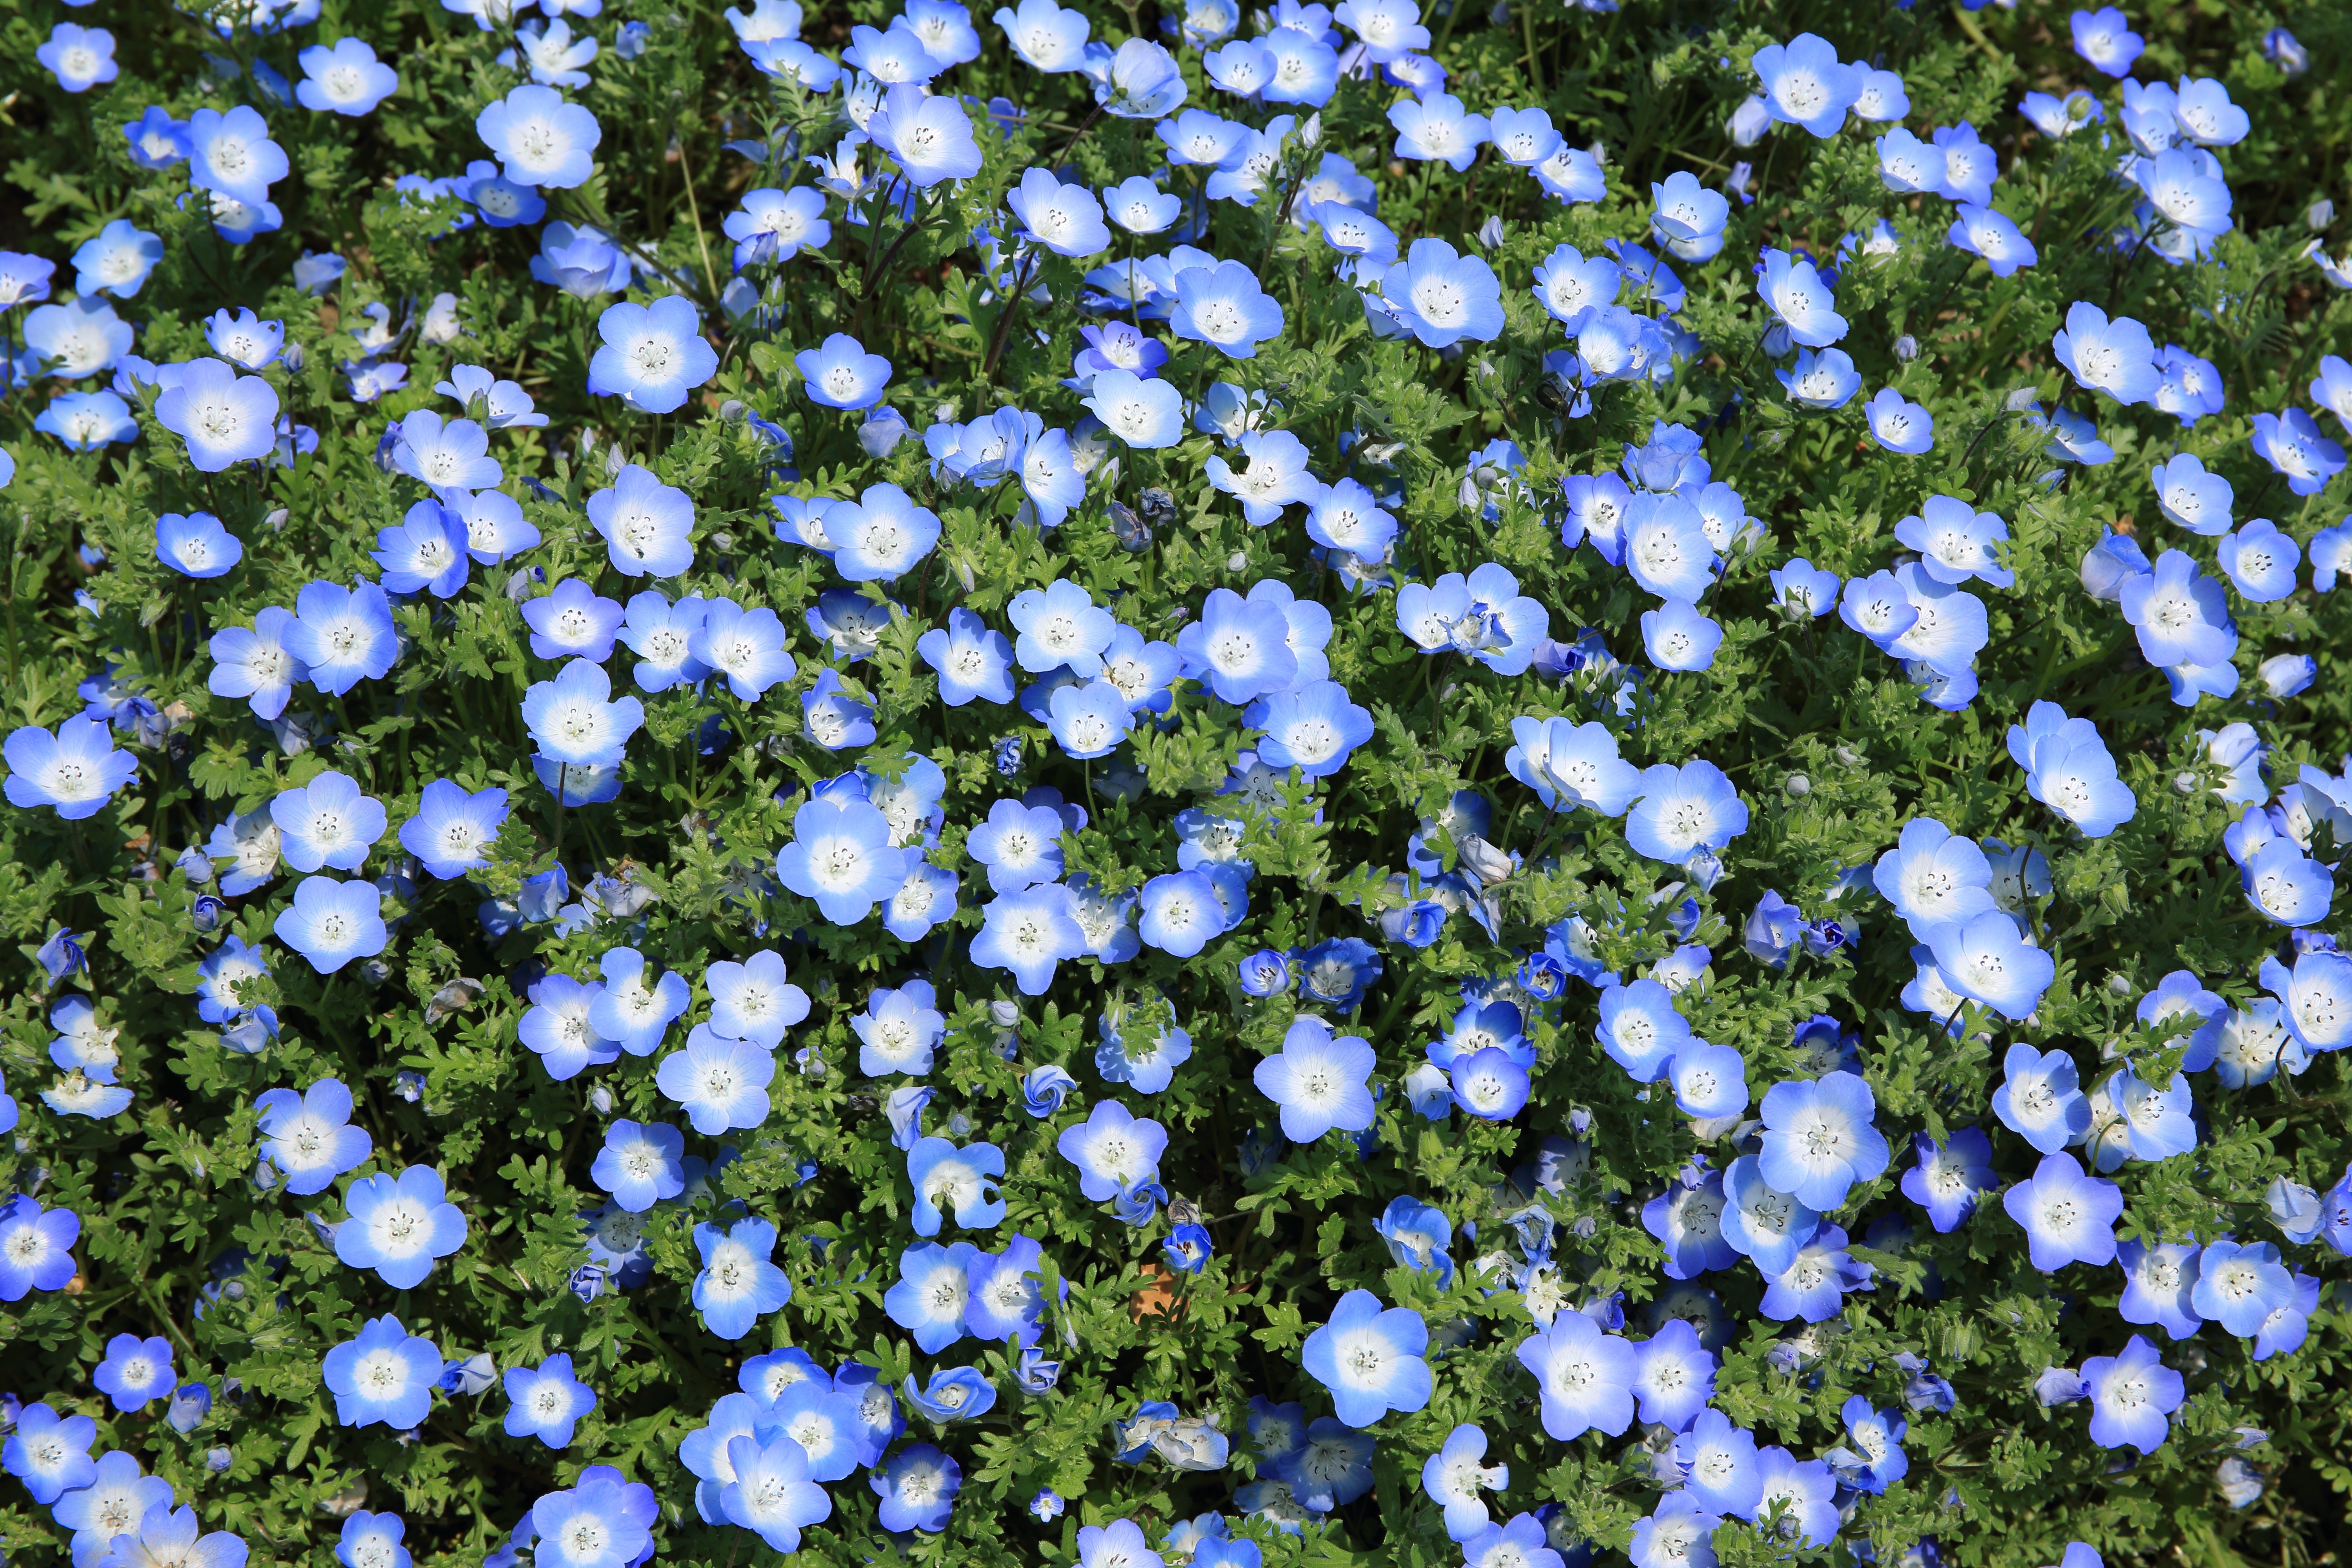
plant, flower, daisy, botany, blooming, flora, plants, wildflower, flowers, blossoms, groundcover, flowerbed, blossoming, macro photography, flowering plant, annual plant, land plant, violet family